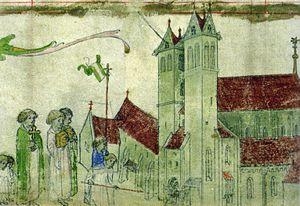
La cathédrale de Sankt Pölten est depuis 1785 la cathédrale du diocèse de Sankt Pölten et fait partie de l'abbaye de Sankt Pölten. Le bâtiment est, malgré un ensemble de base bien préservé de style roman tardif, un édifice baroque.
L'abbaye de Sankt Pölten est un ancien monastère des chanoines réguliers de saint Augustin à Sankt Pölten en Autriche.